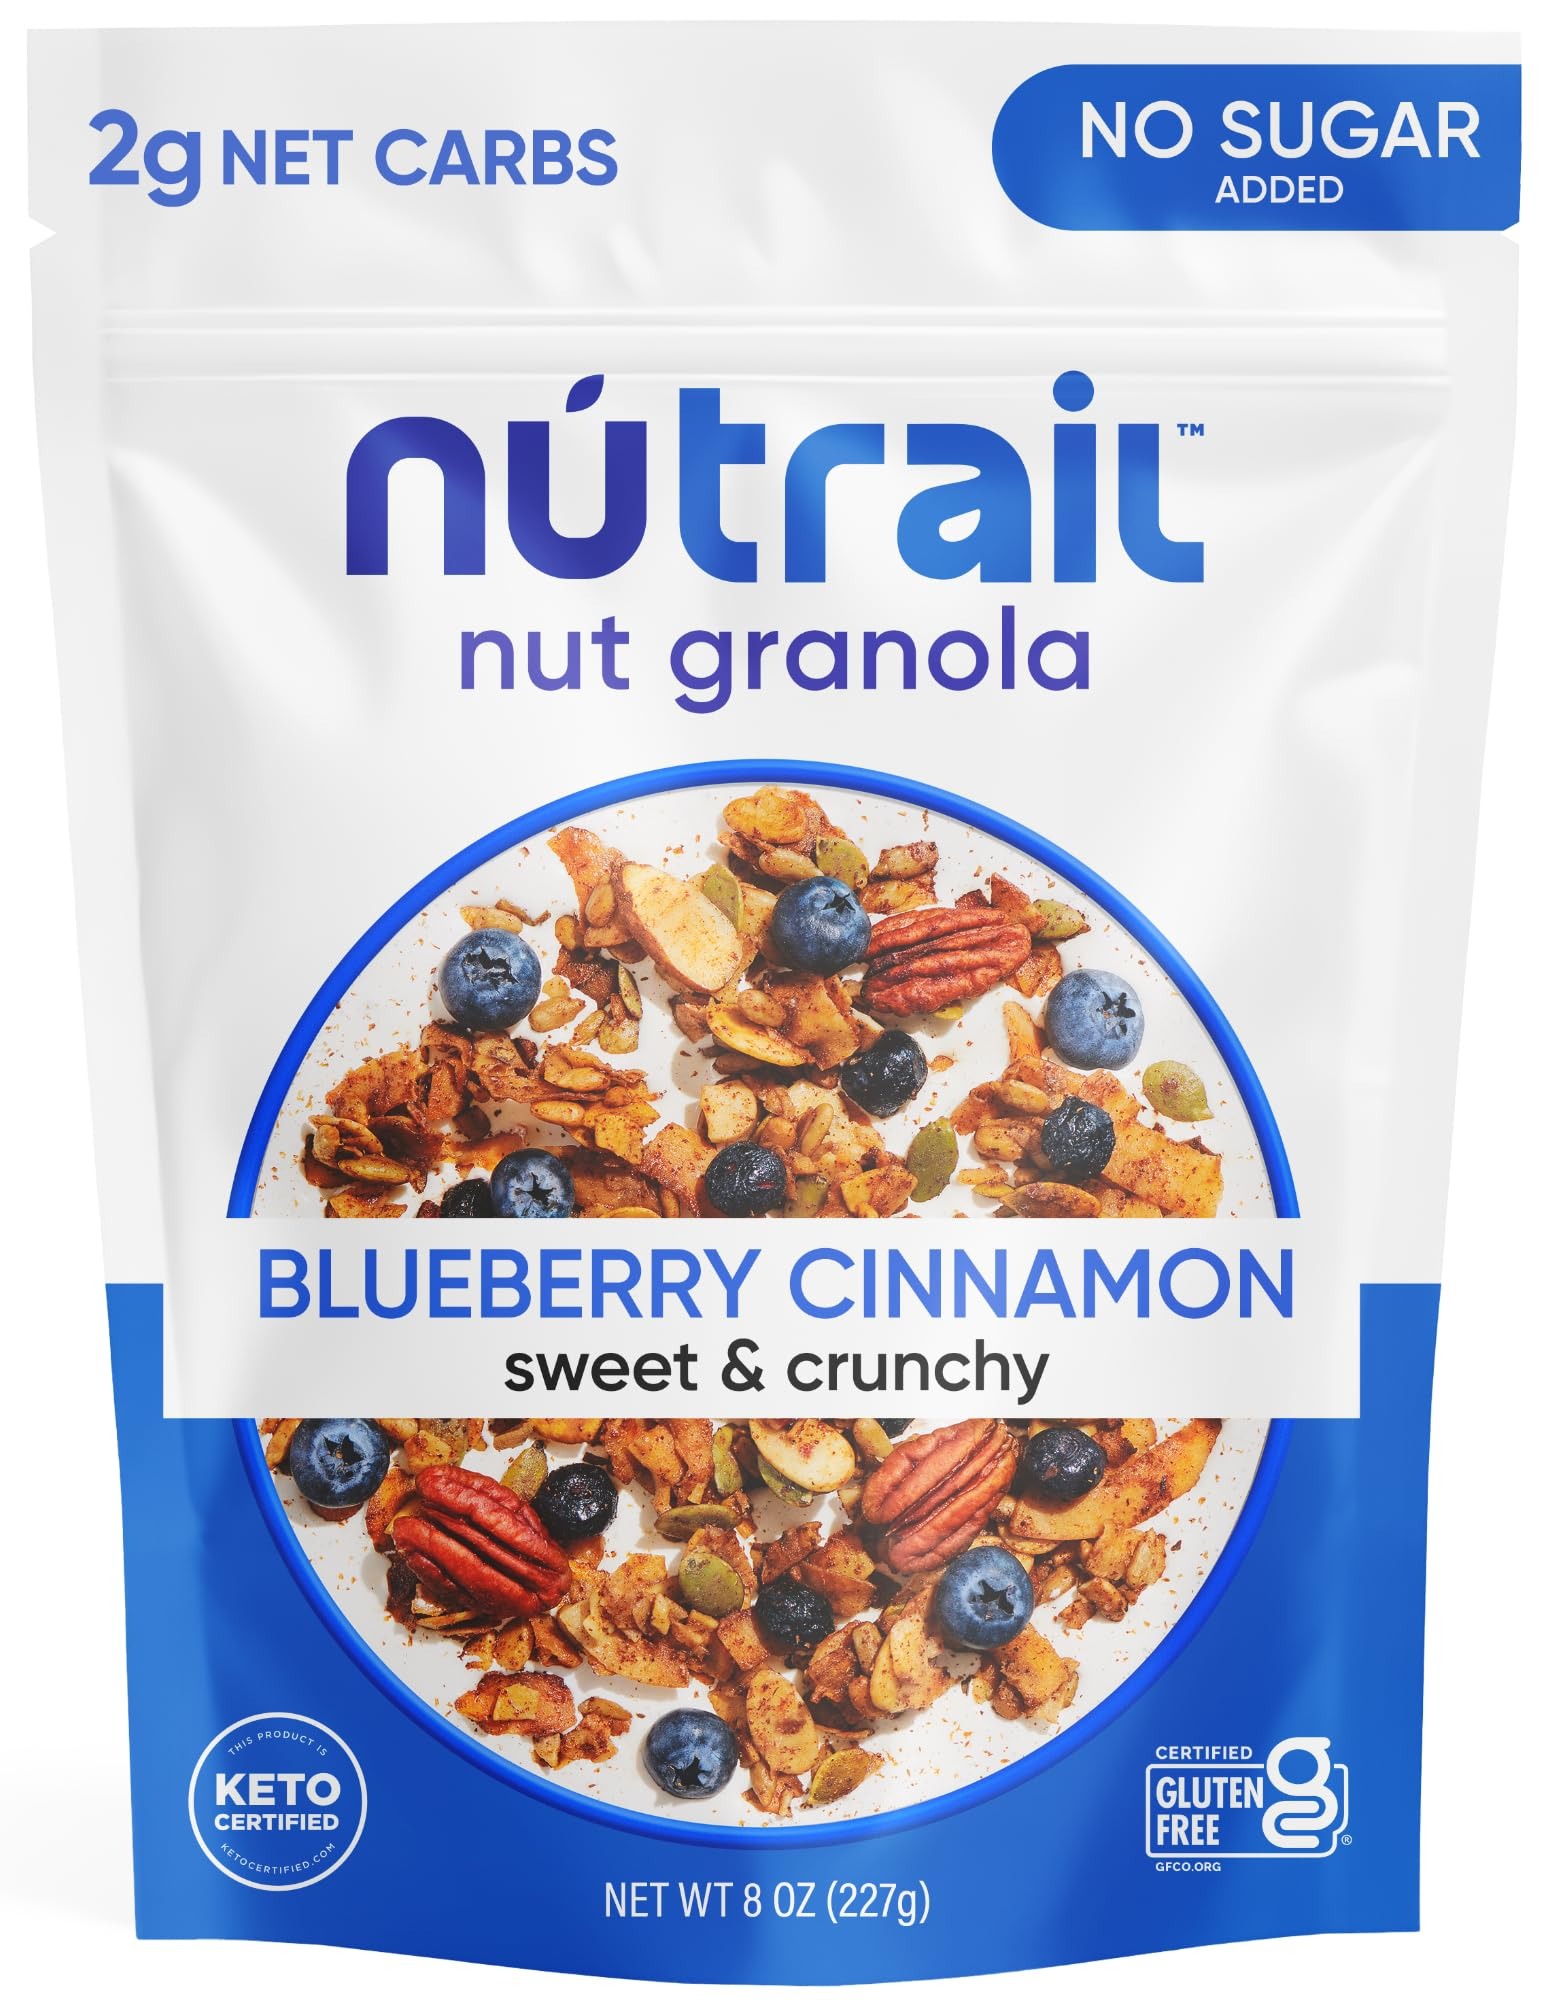
Item Name: NuTrail Nut Granola Cereal, Blueberry Cinnamon, No Sugar Added, Keto, Low Carb, Gluten Free, Grain Free, Healthy Breakfast 8 oz. 1 Count
Bullet Point 1: DELICIOUS HEALTHY NUT GRANOLA : a no sugar added, Gluten-Free, Grain-Free, Non-GMO, Keto and Kosher Certified, only 1-3g Net Carbs per serving.
Bullet Point 2: NO WRONG WAY TO LOVE US : Enjoy our granola with milk as a Low-Carb, Low-Sugar, Keto Cereal, atop your favorite smoothie or parfait, or straight out of the bag!
Bullet Point 3: SWEET OR SAVORY : Whether you’re making dinner or dessert our Low-Sugar, Low-Carb Nut Granola adapts to your needs.
Bullet Point 4: ON-THE-GO : Our Low-Sugar, Low-Carb, Non-GMO, Keto Granola is perfect for your busy lifestyle. It can be a snack or a filling meal sure to satisfy your cravings.
Bullet Point 5: WE'VE BEEN CALLED : Best In Class Granola, Low Carb granola, Gluten Free Certified granola, Low Carb Snack, Low Sugar Snack
Value: 8.0
Unit: Ounce

Price: 8.69